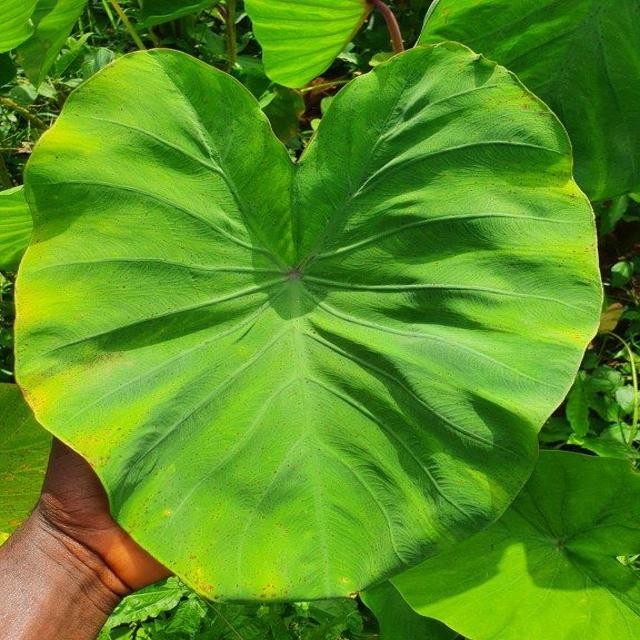
Label: Early_Blight